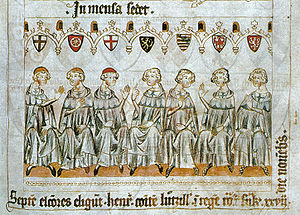
Kurfyrste
Illustration der viser kurfyrsterne i valgkollegiet ved valget af Henrik 7. i 1341 (fra venstre til højre: Ærkebiskoppen af Køln, Ærkebiskoppen af Mainz, Ærkebiskoppen af Trier, Pfalzgreven af Rhinen, Hertugen af Sachsen, Markgreven af Brandenburg og Kongen af Bøhmen).
Kurfyrste var en betegnelse for de rigsfyrster, der i det Tysk-romerske rige valgte kejseren. Deres antal blev ved den gyldne bulle i 1356 fastsat til syv, men siden øgedes antallet ad flere omgange til ni.